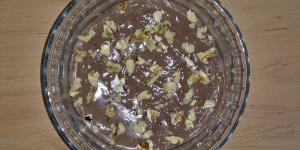
tarta de galletas y chocolate